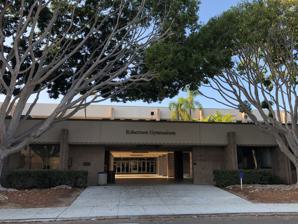
Building: Robertson Gymnasium
Country: United States of America
Year built: 1959
Robertson Gymnasium Rob Gym Full name Robertson Gymnasium Location Santa Barbara, California Owner University of California, Santa Barbara Capacity 2,600 to 4,000 Record attendance 2,935 on 12 April 1997 for Men's Volleyball vs. UCLA Bruins Scoreboard No Construction Built 1958 Opened 1959 Construction cost $1,602,499 Architect Charles Luckman Associates Tenants UC Santa Barbara Gauchos men's volleyball Robertson Gymnasium interior Robertson Gymnasium is a 2,600 to 4,000-seat multi-purpose indoor arena located on the campus of the University of California, Santa Barbara in Santa Barbara, California . History Robertson Gymnasium was built in 1958 and completed in 1959. The architect responsible for creating Rob Gym was Charles Luckman Associates , who was also the main architect for the Kennedy Space Center and Lyndon B. Johnson Space Center , as well as The Forum and Madison Square Garden . The stadium was named after Alfred W. Robertson, a former California State Assemblyman instrumental in transferring the facilities of Santa Barbara State College into the University of California system. Tenants The main tenant of Rob Gym is the UC Santa Barbara Gauchos athletic program. Currently, the UC Santa Barbara Gauchos men's volleyball team is the only team that calls Rob Gym home, although the women's team has also played home games there. In addition to serving as an athletic arena, Rob Gym has seen its fair share of concerts . Notable acts to play at Rob Gym include Boston on 12 March 1977 and the Grateful Dead on 29 May 1969, Cream on 24 May 1968, Jimi Hendrix on 11 February 1968, The Doors on 28 October 1967, and Bruce Springsteen on November 1, 1975, just after his cover of Time magazine. Most of the concerts, and with them the Gauchos' basketball teams, would move to the Thunderdome during the 1979-80 school year. References